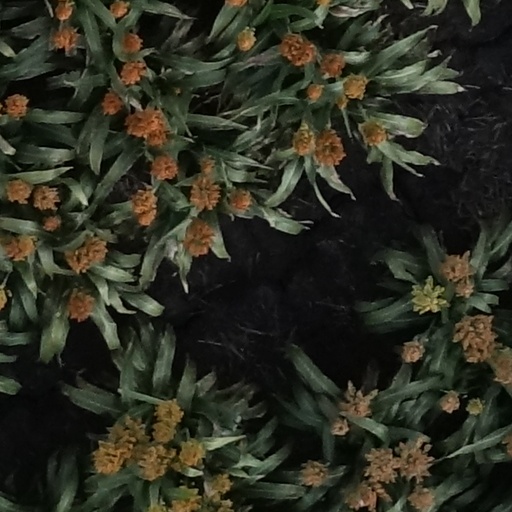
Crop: sorghum